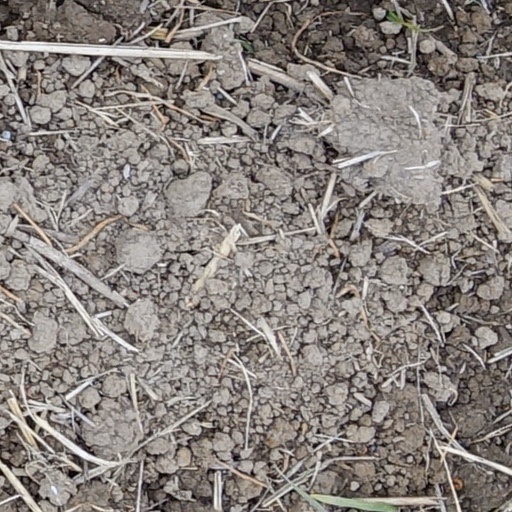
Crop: wheat